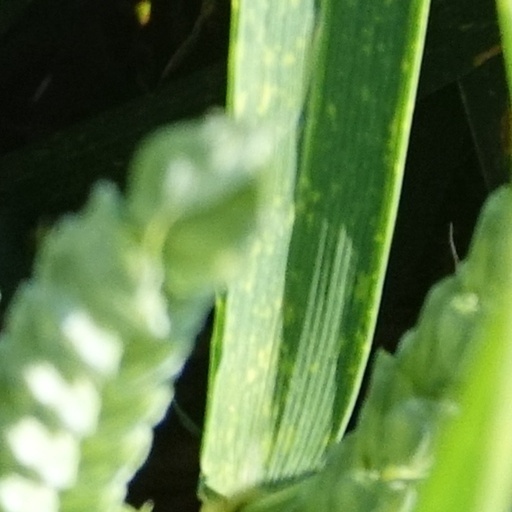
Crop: wheat